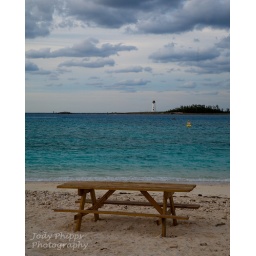
A picnic table on the beach near Nassau provides a perfect spot to have lunch.